Cathedral

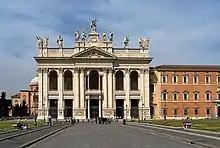
The Patriarchal Archbasilica of Saint John Lateran, Rome.

The history of cathedrals commenced in the year 313, when the emperor Constantine the Great personally adopted Christianity and initiated the Peace of the Church. Indeed, in strict terminology, there could not have been "cathedrals" before that date, as before the 4th century there were no Christian "cathedrae"; bishops were never seated when leading congregational worship, but instead presided standing on a raised platform or "pulpitum". In the third century, the phrase "ascending the platform", "ad pulpitum venire", becomes the standard term for Christian ordination. During the siege of Dura Europos in 256, a complete Christian house church, or "domus ecclesiae" was entombed in a defensive bank, surviving when excavated, in places to wall-top height. The Dura church had been converted out of a large urban courtyard house of standard form, in which two rooms had been knocked together to make an assembly hall, capable of holding 60-75 standing; while a tank had been inserted in a room on the opposite side of the courtyard as a baptistery, with rich wall paintings above it. The large room was indeed found to have a raised pulpitum at one end, big enough for one person in turn to read, preach and preside from; but too low to have been surmounted by a throne, and too small to have contained an altar. Otherwise the large room had no decoration or distinctive features at all.